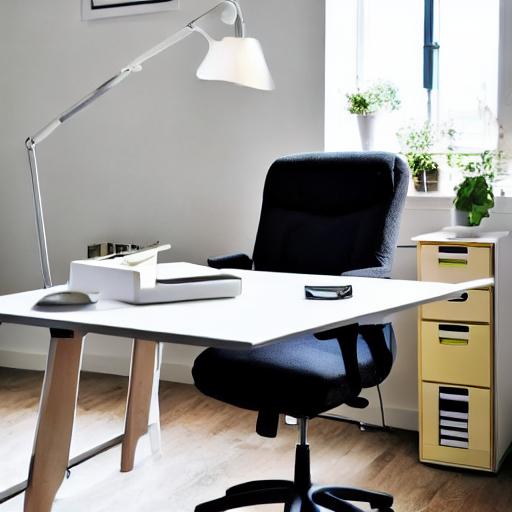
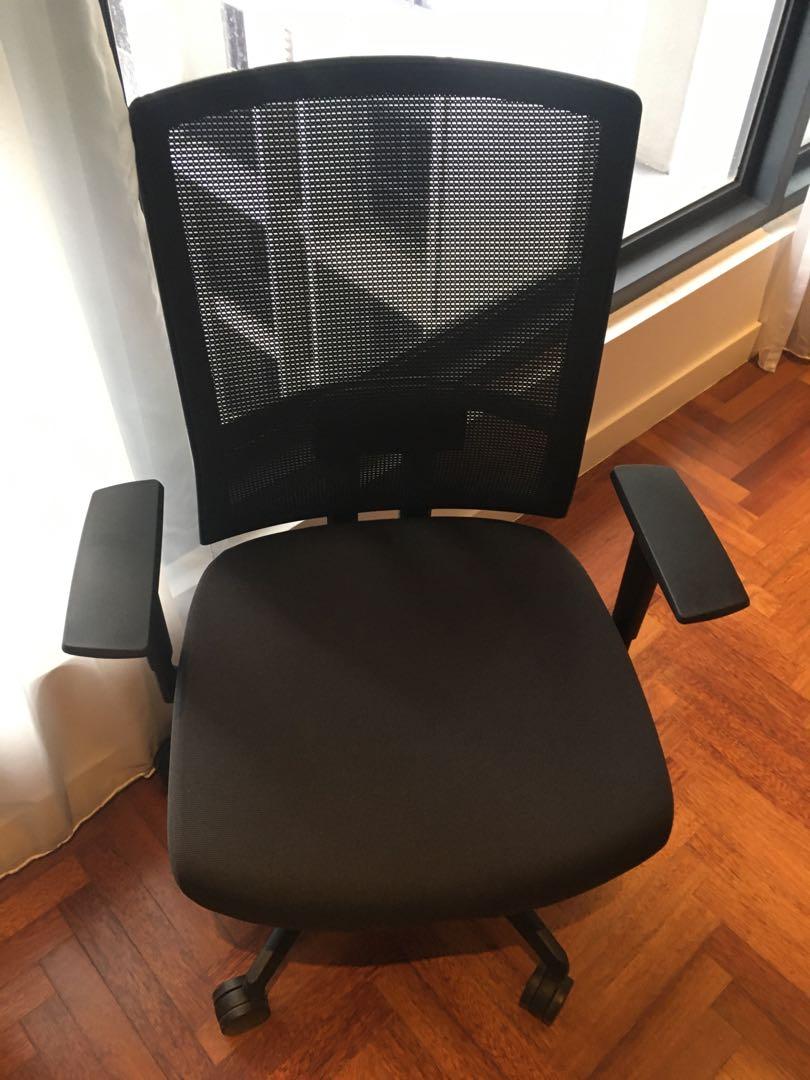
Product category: items_chair
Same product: no